Icelanders

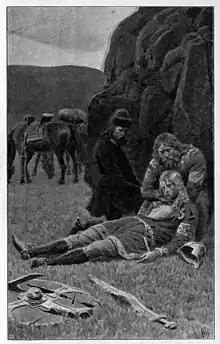
Kjartan Ólafsson and Bolli Þorleiksson, characters in Laxdæla saga, written in the 13th century

Icelandic, a North Germanic language, is the official language of Iceland ("de facto"; the laws are silent about the issue). Icelandic has inflectional grammar comparable to Latin, Ancient Greek, more closely to Old English and practically identical to Old Norse.